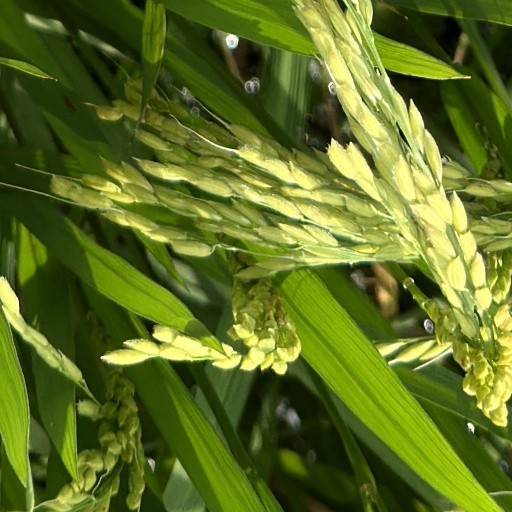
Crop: rice